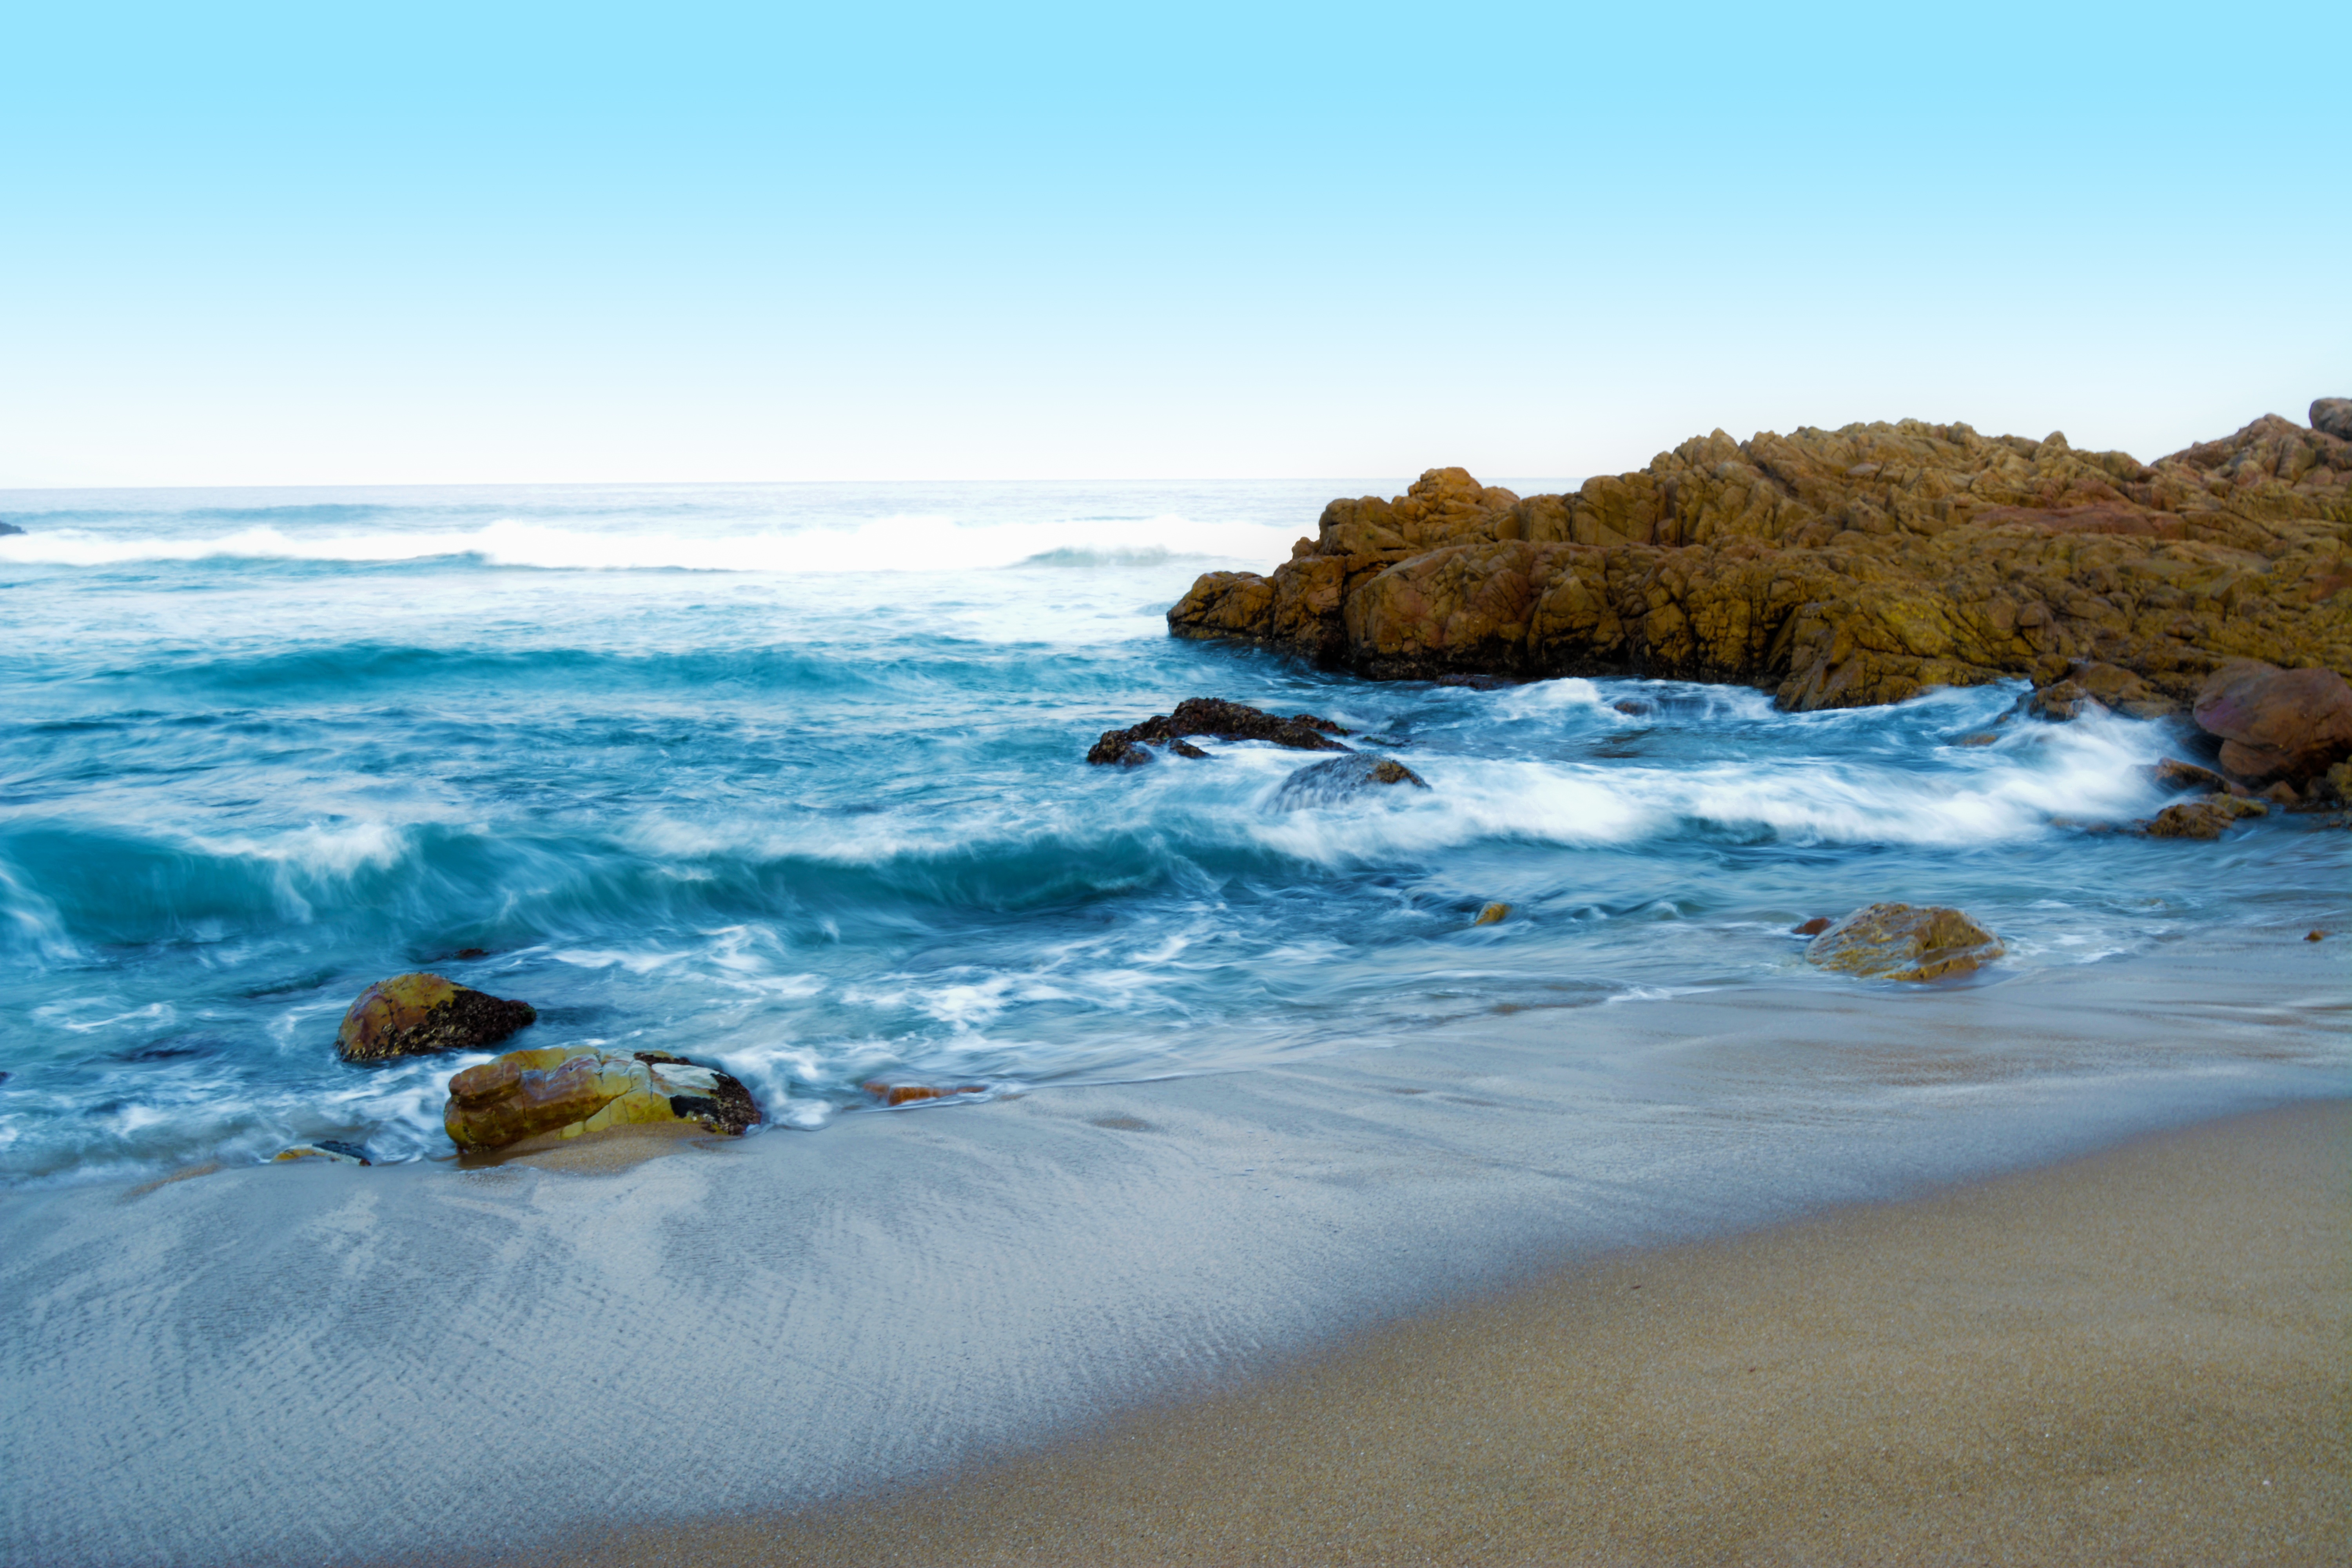
beach, landscape, sea, coast, water, nature, outdoor, sand, rock, ocean, horizon, sky, shore, wave, vacation, travel, cliff, cove, relax, paradise, tropical, seascape, holiday, bay, blue, tourism, terrain, material, body of water, ocean wave, rocks, tides, cape, south africa, indian ocean, summer vacation, beach sand, tropical beach, water wave, wind wave